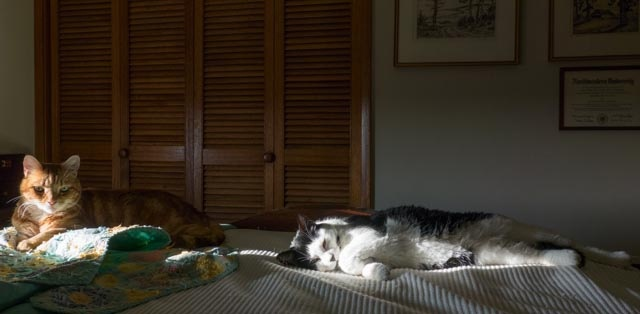
Two cats sleep on a blanket covered bed.
Two different colored cat laying on a bed.
An orange cat and a black and white cat both laying on a bed.
Two cats are laying on a bed in a bit of sunlight.
Two cats rest on a bed in front of wooden closet doors.